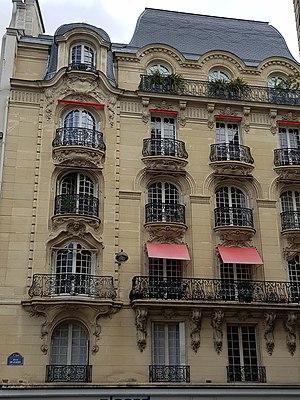
26-28, rue de Clichy, Paris 9e.
La rue de Clichy est une voie à sens unique située dans le 9ᵉ arrondissement de Paris. Elle relie la place de Clichy à la rue Saint-Lazare.